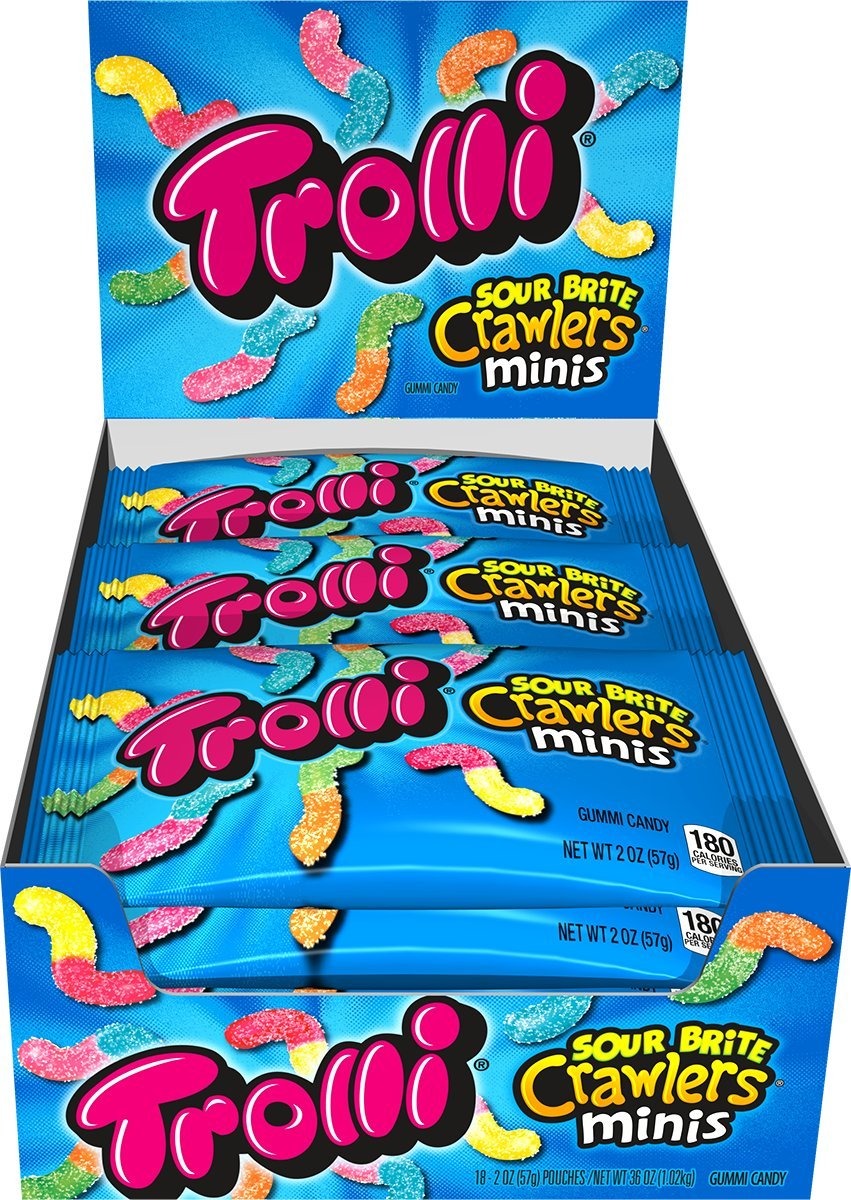
Item Name: Trolli Sour Brite Crawlers Minis, Assorted Flavors, 2 oz
Bullet Point 1: Mini gummy worms with sour sugar
Bullet Point 2: Fat free candy
Bullet Point 3: Great snacking for kids of all ages
Bullet Point 4: America's Best Selling Gummy Worm
Value: 2.0
Unit: oz

Price: 0.98